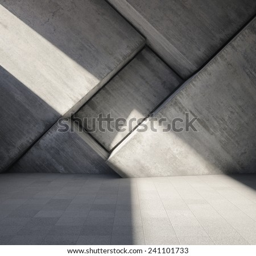
abstract geometric background of the concrete